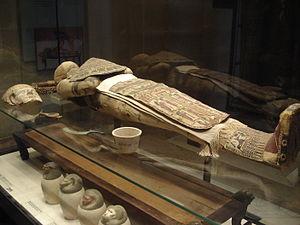
Momie d'homme époque ptolémaïque, IIIe - IIe siècle avant J.-C. Département des Antiquités égyptiennes
Selon les Anciens Égyptiens, la composition de l'être humain dépasse la simple dualité entre le corps et l'âme. Chaque individu compte en lui une dizaine de composantes matérielles et immatérielles qui l'intègrent dans la sphère terrestre du sensible et dans la sphère impalpable des dieux et ancêtres. Après la mort, grâce à ses composantes éthérées, l'individu peut espérer une survie posthume dans la tombe et une existence immortelle auprès des puissances surnaturelles qui règlent les phénomènes cosmiques. La conservation du souffle de vie est cependant conditionnée par le respect, la vie durant, des principes de la Maât et par la maîtrise efficace de la magie-Heka. Cette dernière est à la fois une puissance intérieure et un savoir livresque qui permettent aux humains de s'assimiler aux dieux.